Bambang, Nueva Vizcaya

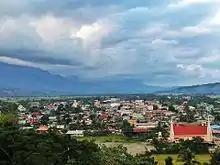
Aerial view

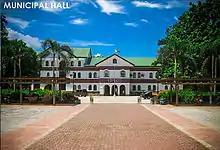
Municipal hall

Bambang is part of the lone congressional district of the province of Nueva Vizcaya. It is governed by a mayor, designated as its local chief executive, and by a municipal council as its legislative body in accordance with the Local Government Code. The mayor, vice mayor, and municipal councilors are elected directly in polls held every three years.